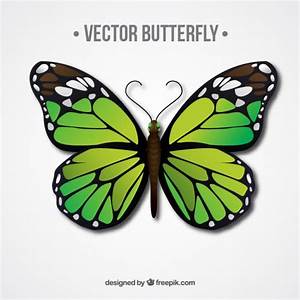
Label: farfalla